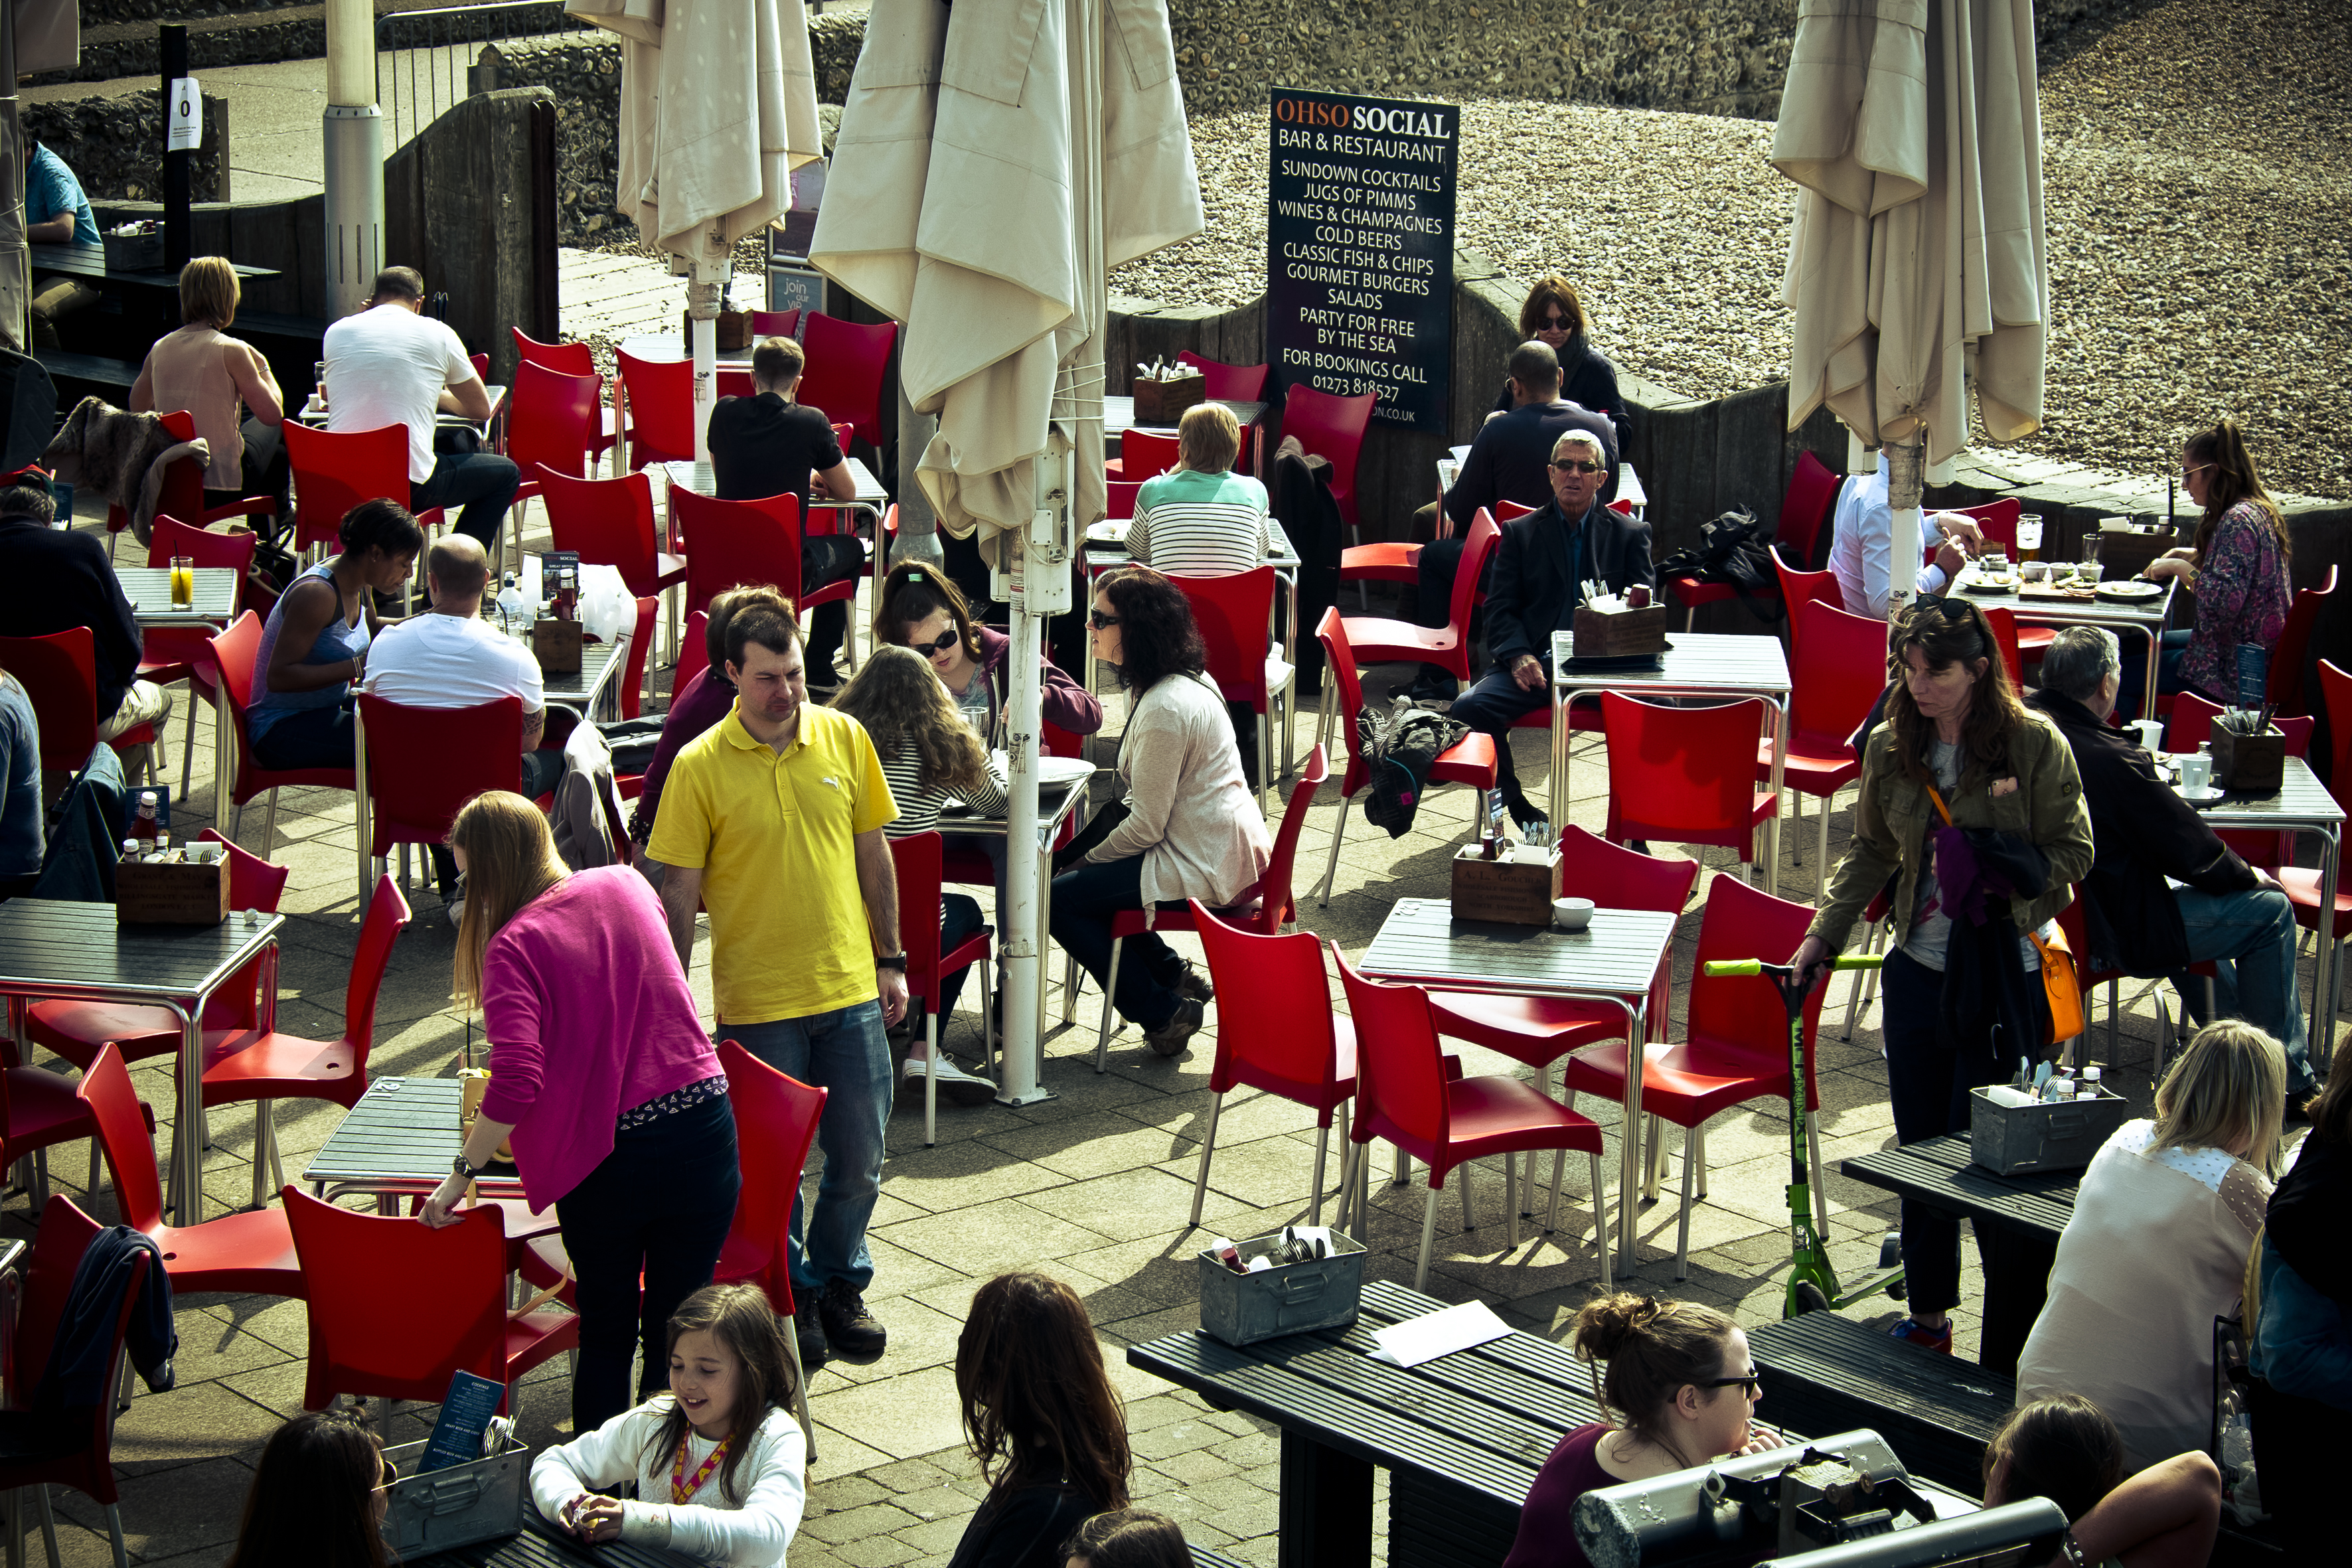
street, urban, crowd, travel, fujifilm, audience, musician, uk, england, orchestra, fuji, fujixt1, fujix, brighton, social group, musical ensemble